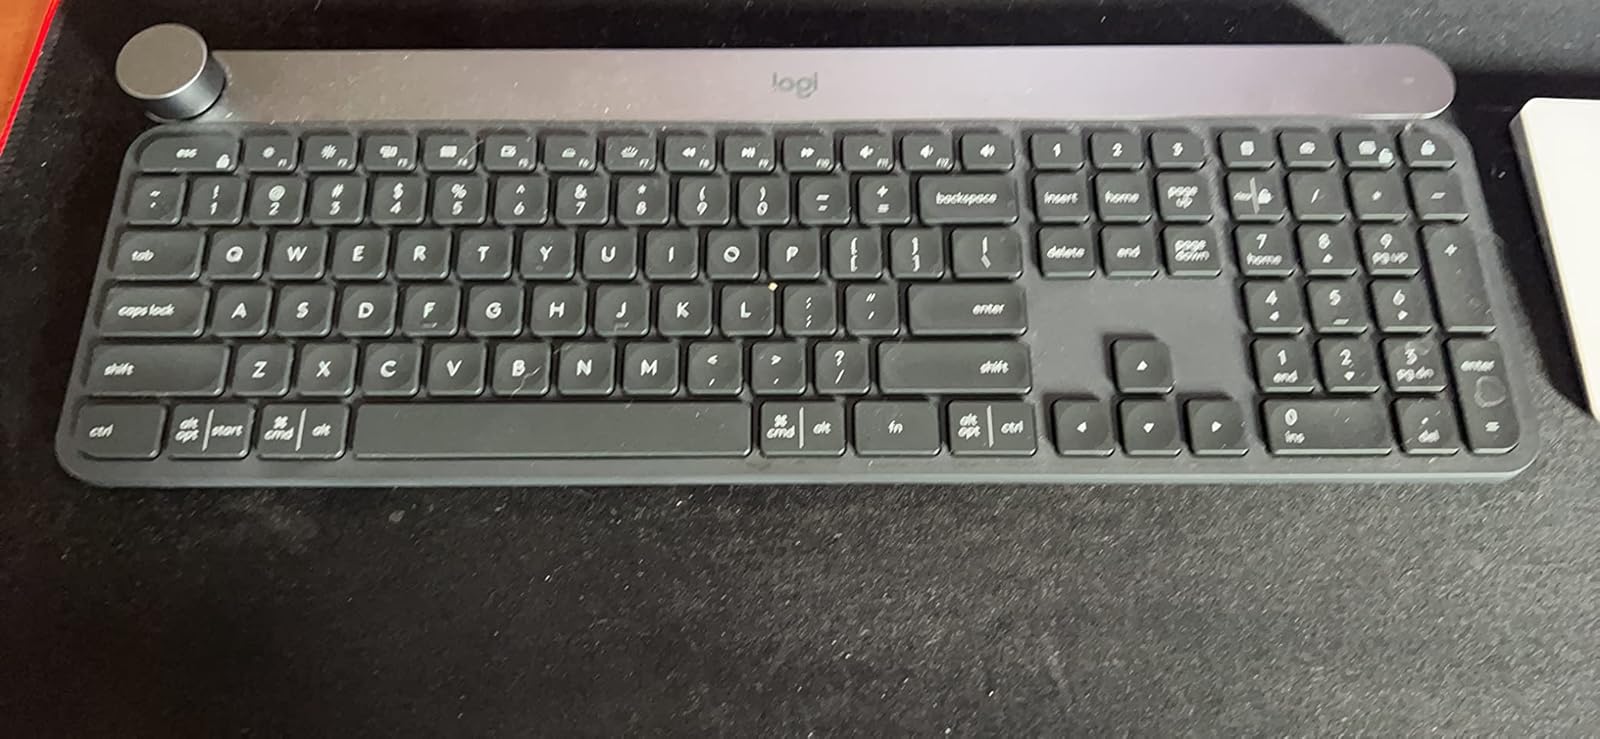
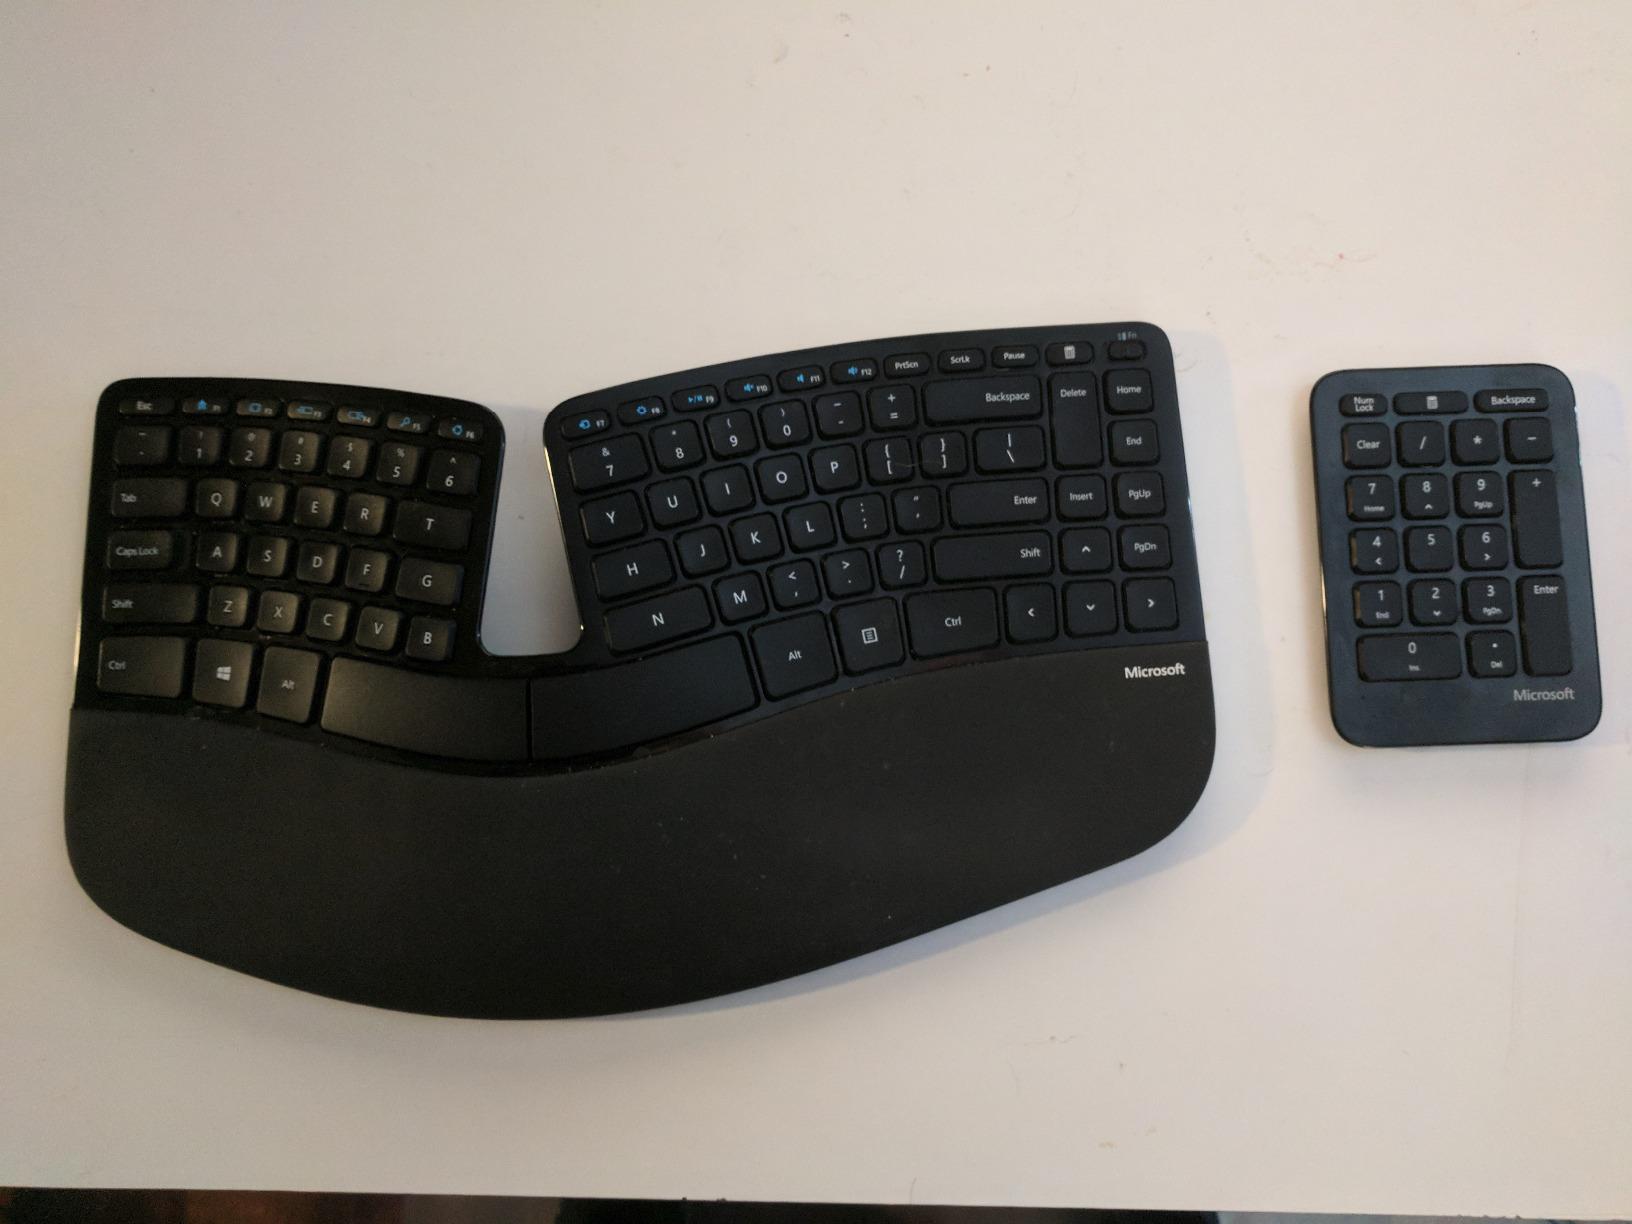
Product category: keyboard
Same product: no